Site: brandenburg
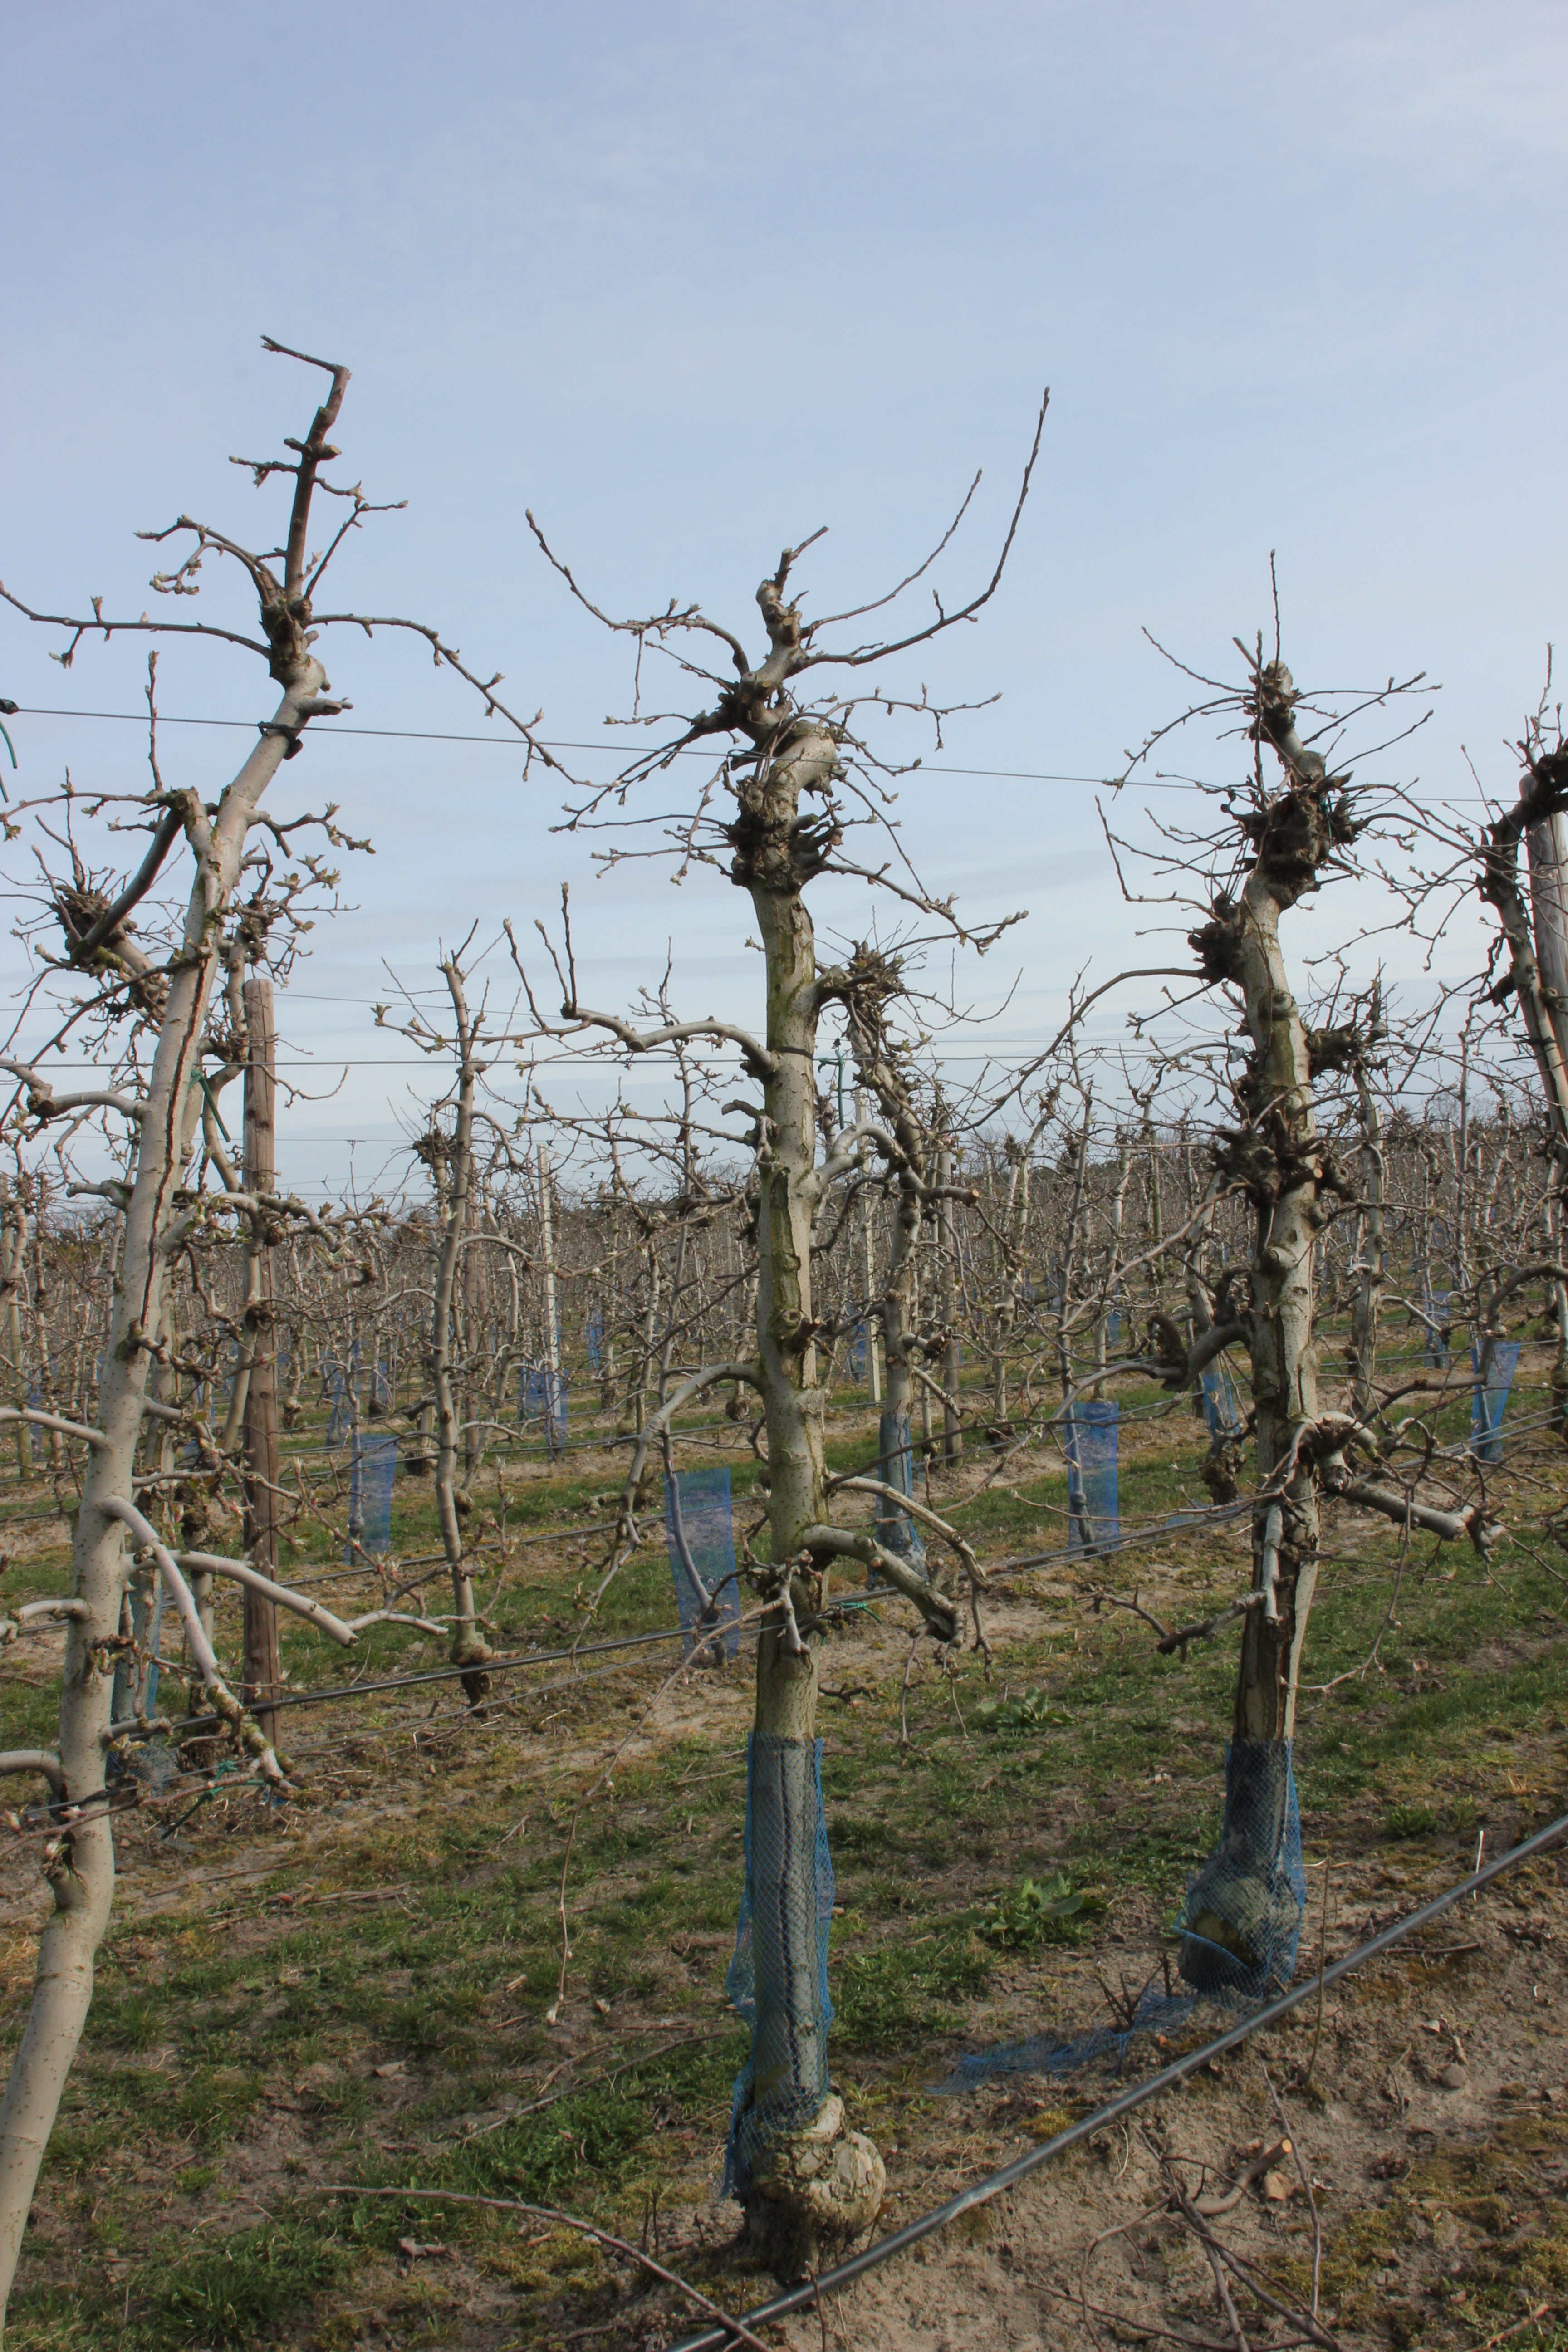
Growth stage (BBCH 54): Inflorescence emergence